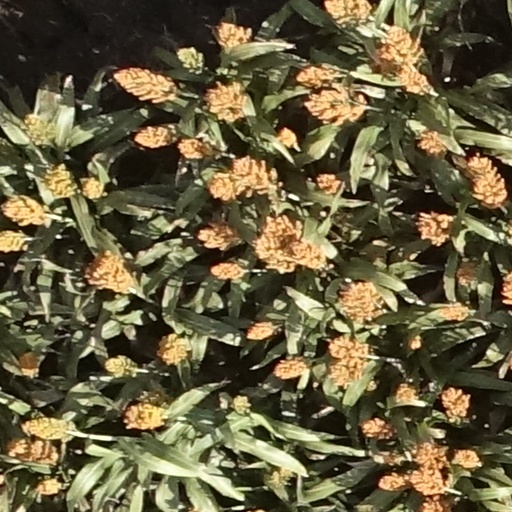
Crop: sorghum